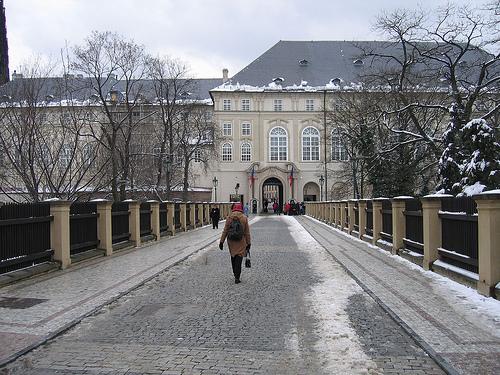
Weather: snow or frosty